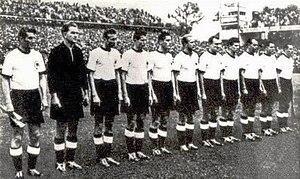
La finale de la Coupe du monde de football 1954, connue sous le surnom de « Miracle de Berne », est le match de football concluant la cinquième édition de la Coupe du monde, organisée en Suisse. Elle a lieu le 4 juillet 1954 au Stade du Wankdorf, à Berne. L'Allemagne de l'Ouest s'impose face à la Hongrie par trois buts à deux, déjouant alors tous les pronostics.